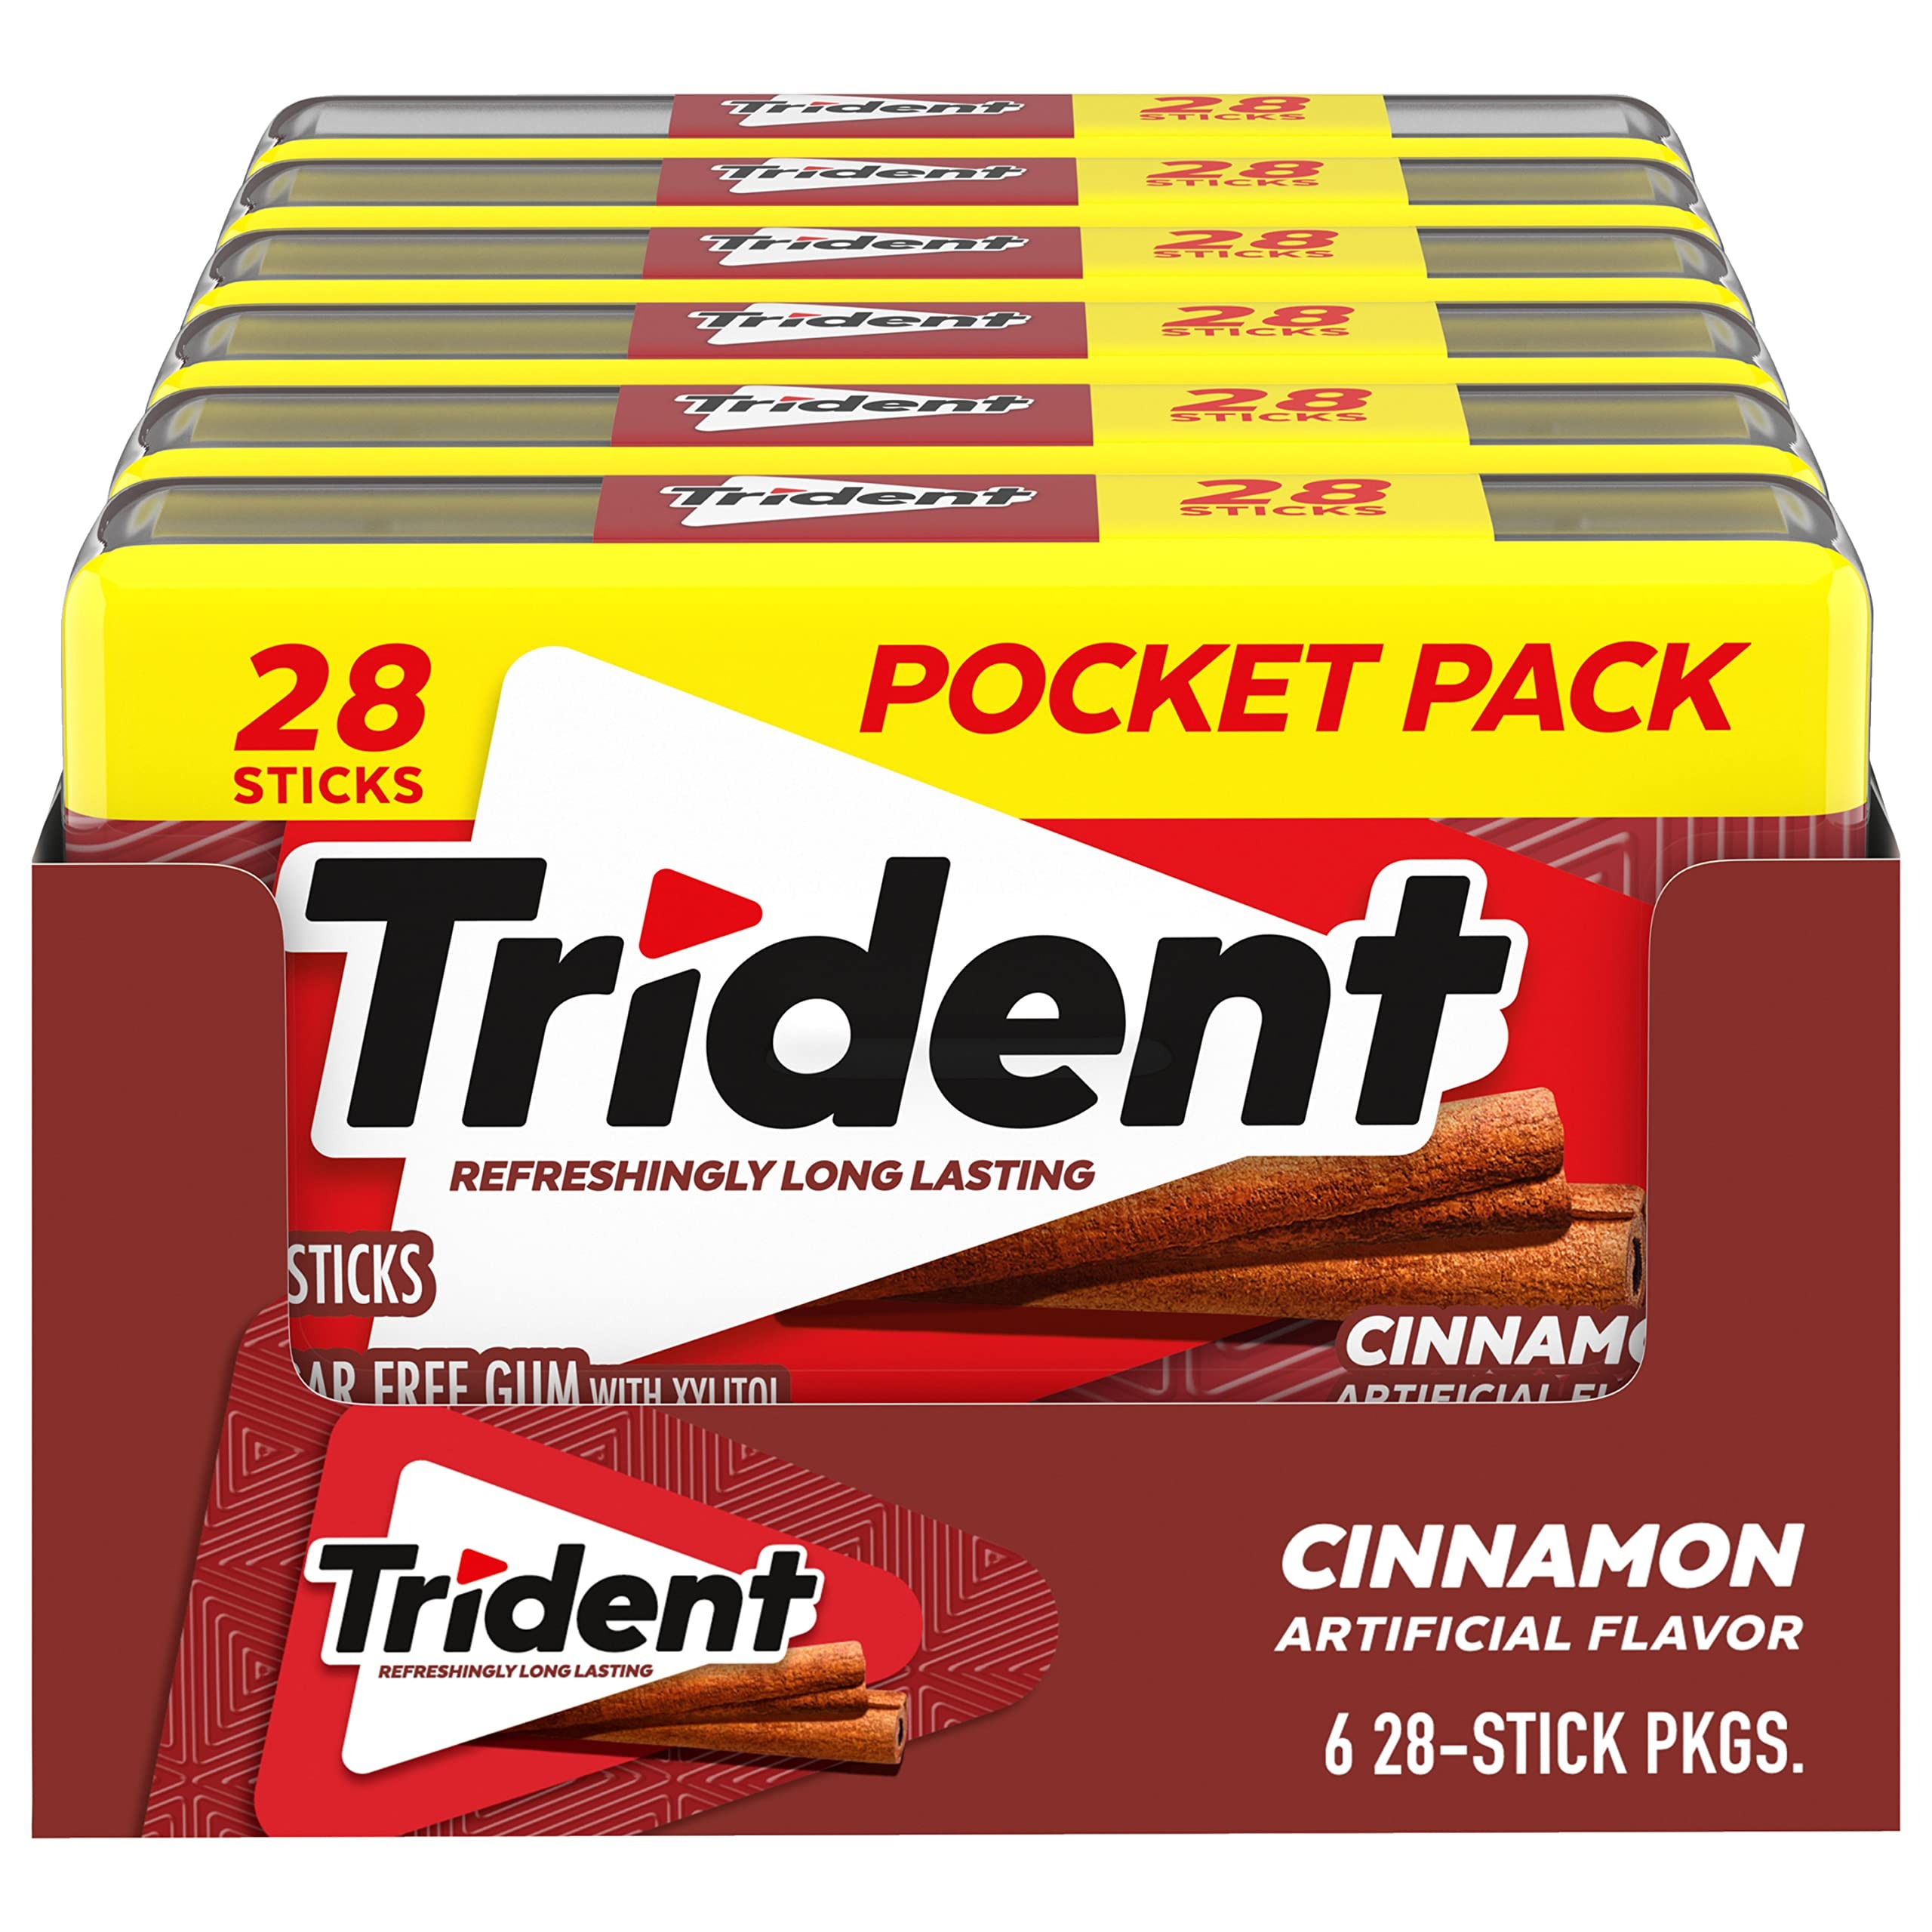
Item Name: Trident Cinnamon Sugar Free Gum, 6 Pocket Packs of 28 Pieces (168 Total Pieces)
Bullet Point 1: Six packs of 28 pieces, 168 total pieces, of Trident Cinnamon Sugar Free Gum; 2x the gum in pocket ready hard case (packaging may vary)
Bullet Point 2: Delicious cinnamon flavored sugar free chewing gum
Bullet Point 3: Sugar free packs of gum help clean and protect teeth while providing fresh breath
Bullet Point 4: Cinnamon gum made with xylitol
Bullet Point 5: Per the ADA Council, chewing Trident gum after eating and drinking cleans and protects teeth
Value: 6.0
Unit: Count

Price: 15.73